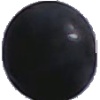
Label: Grape Blue 1